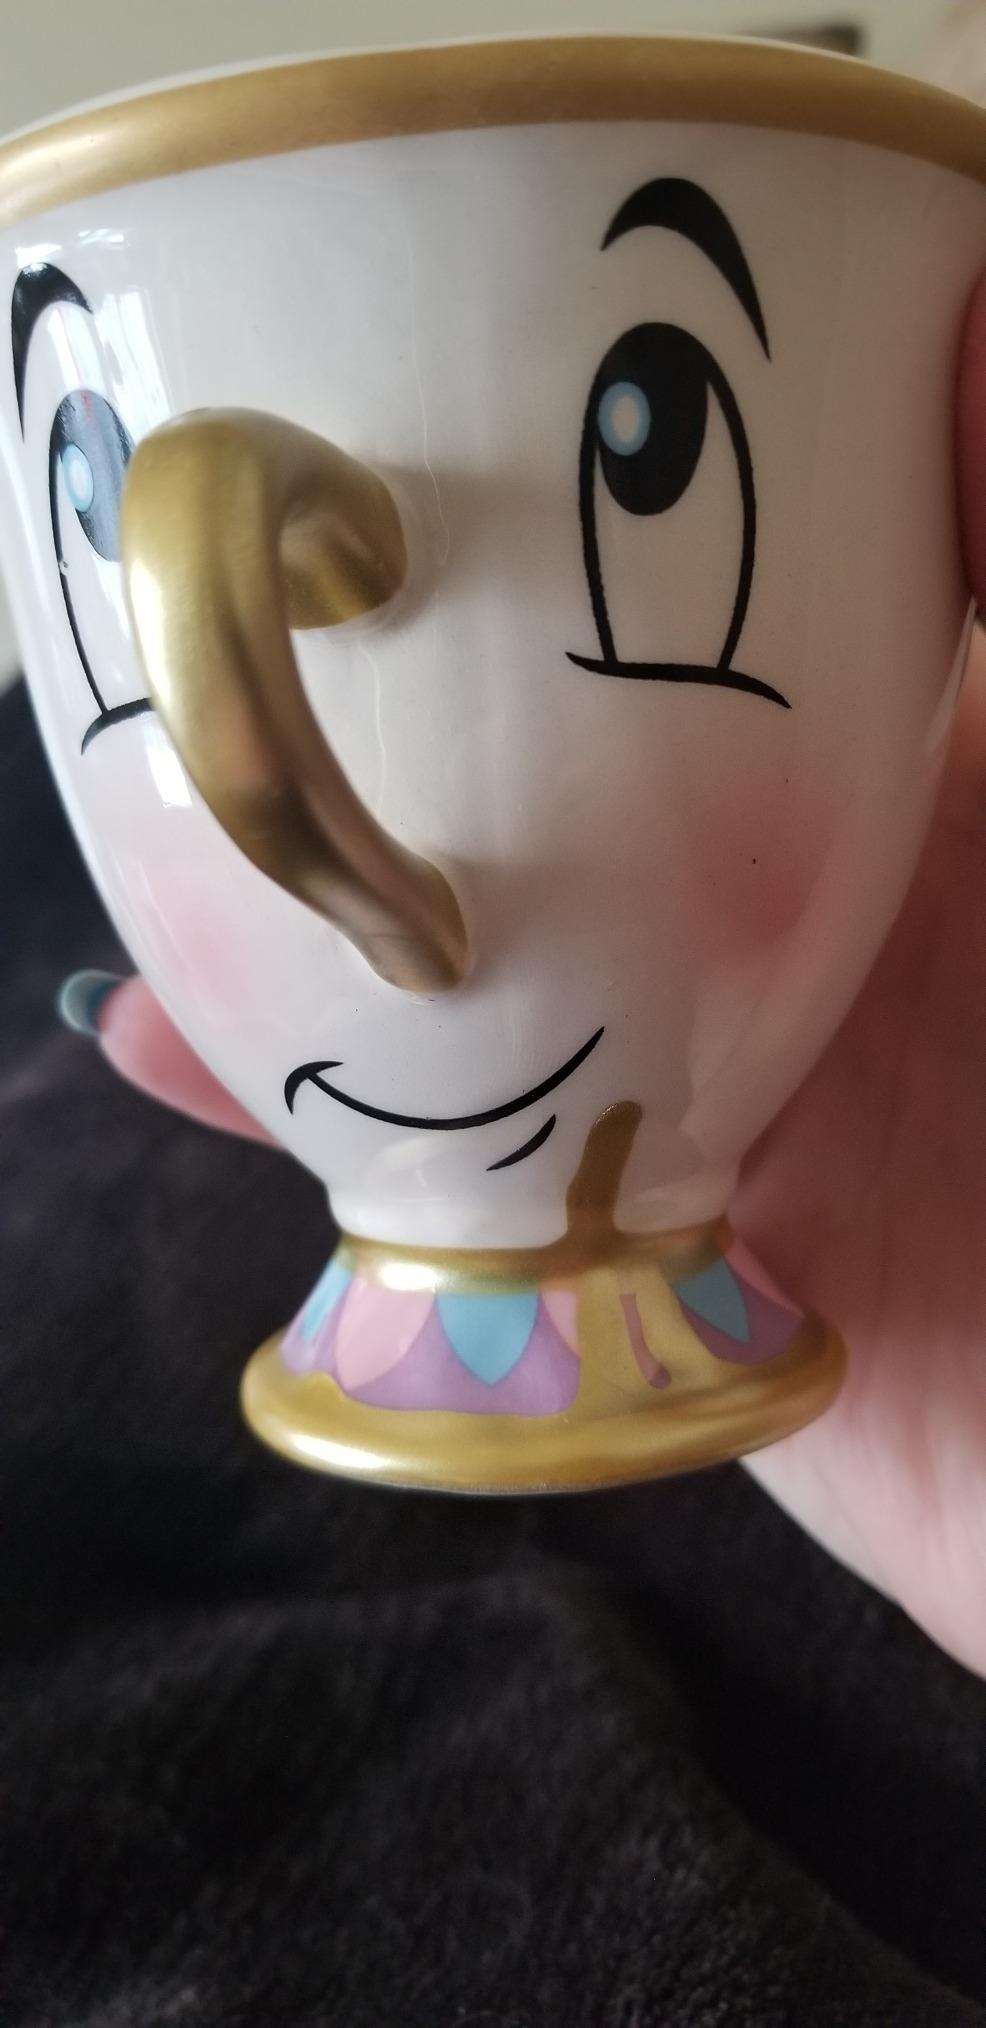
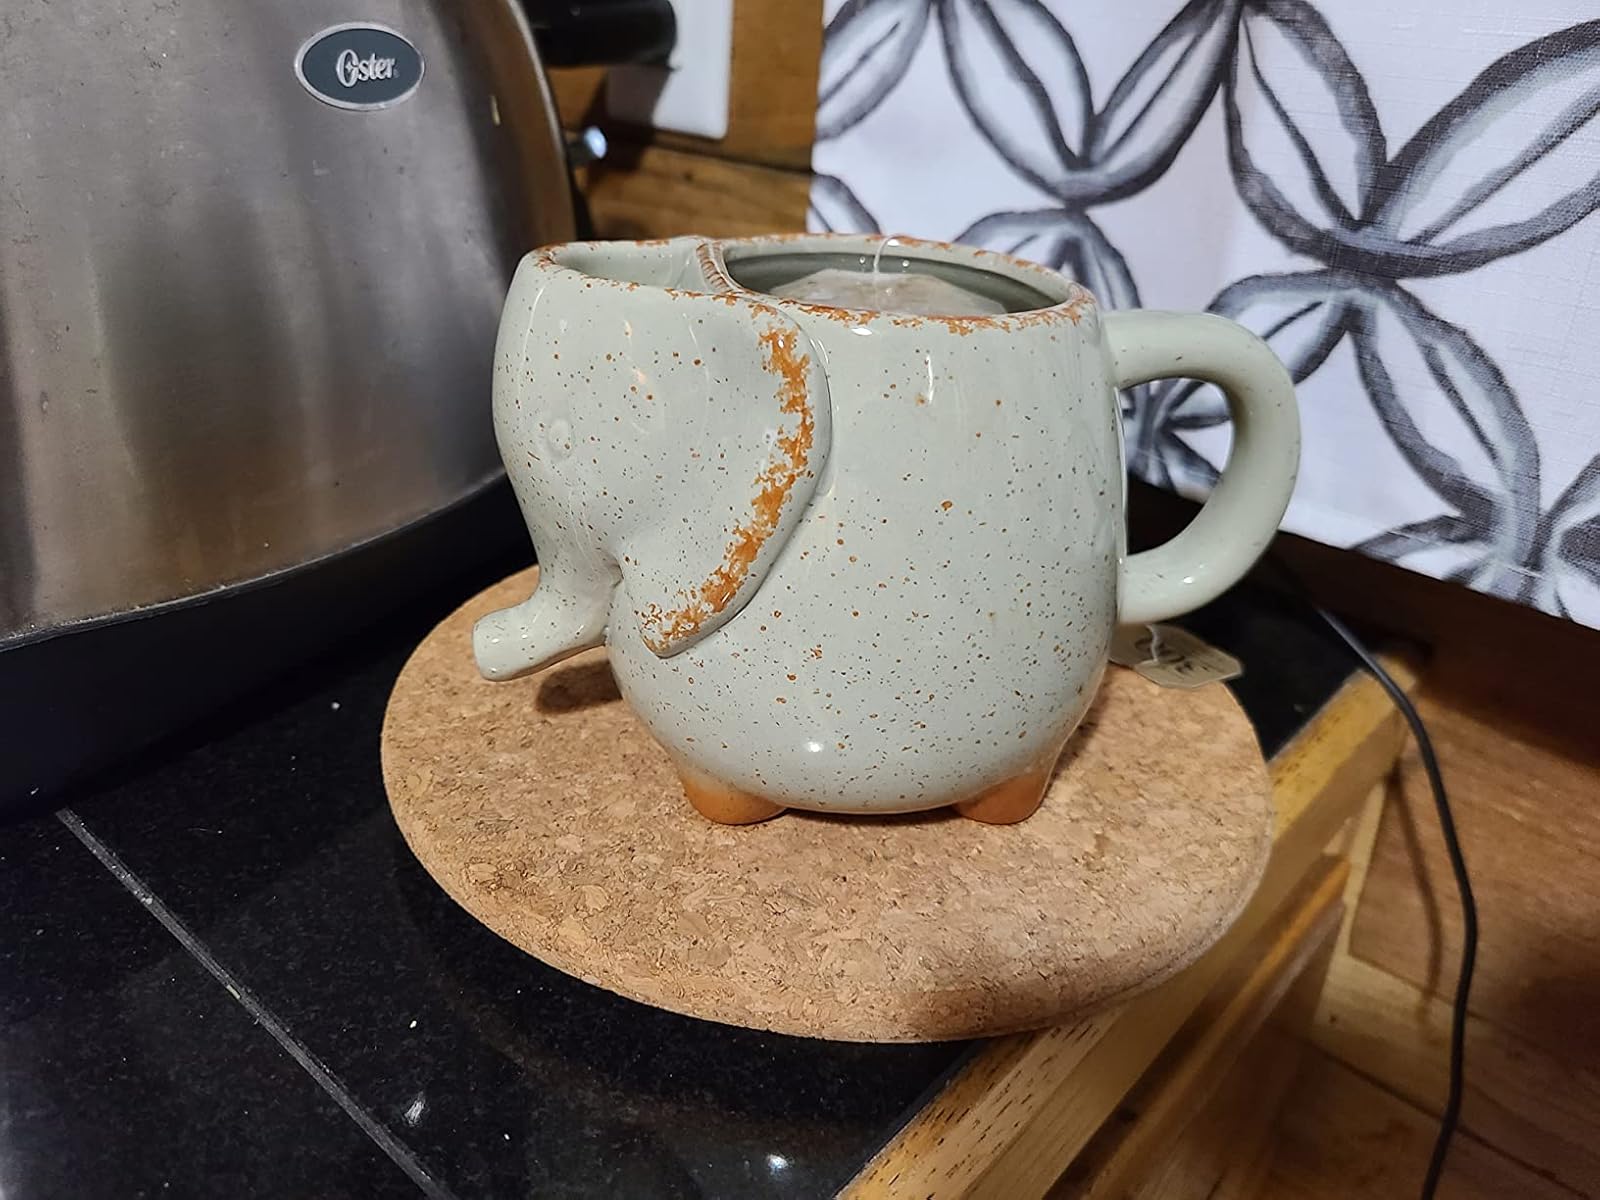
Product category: items_mug
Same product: no